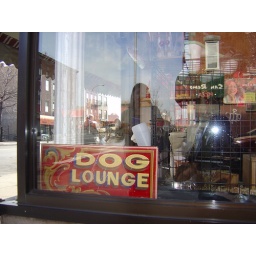
Kitty in dog lounge